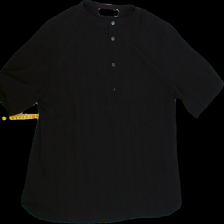
View: front
Type: Blouse
Category: Ladies
Brand: Carin Wester
Colors: Black
Material: 100%polyester
Size: 36
Trend: No trend
Stains: No
Price range: 50-100
Recommended usage: Reuse